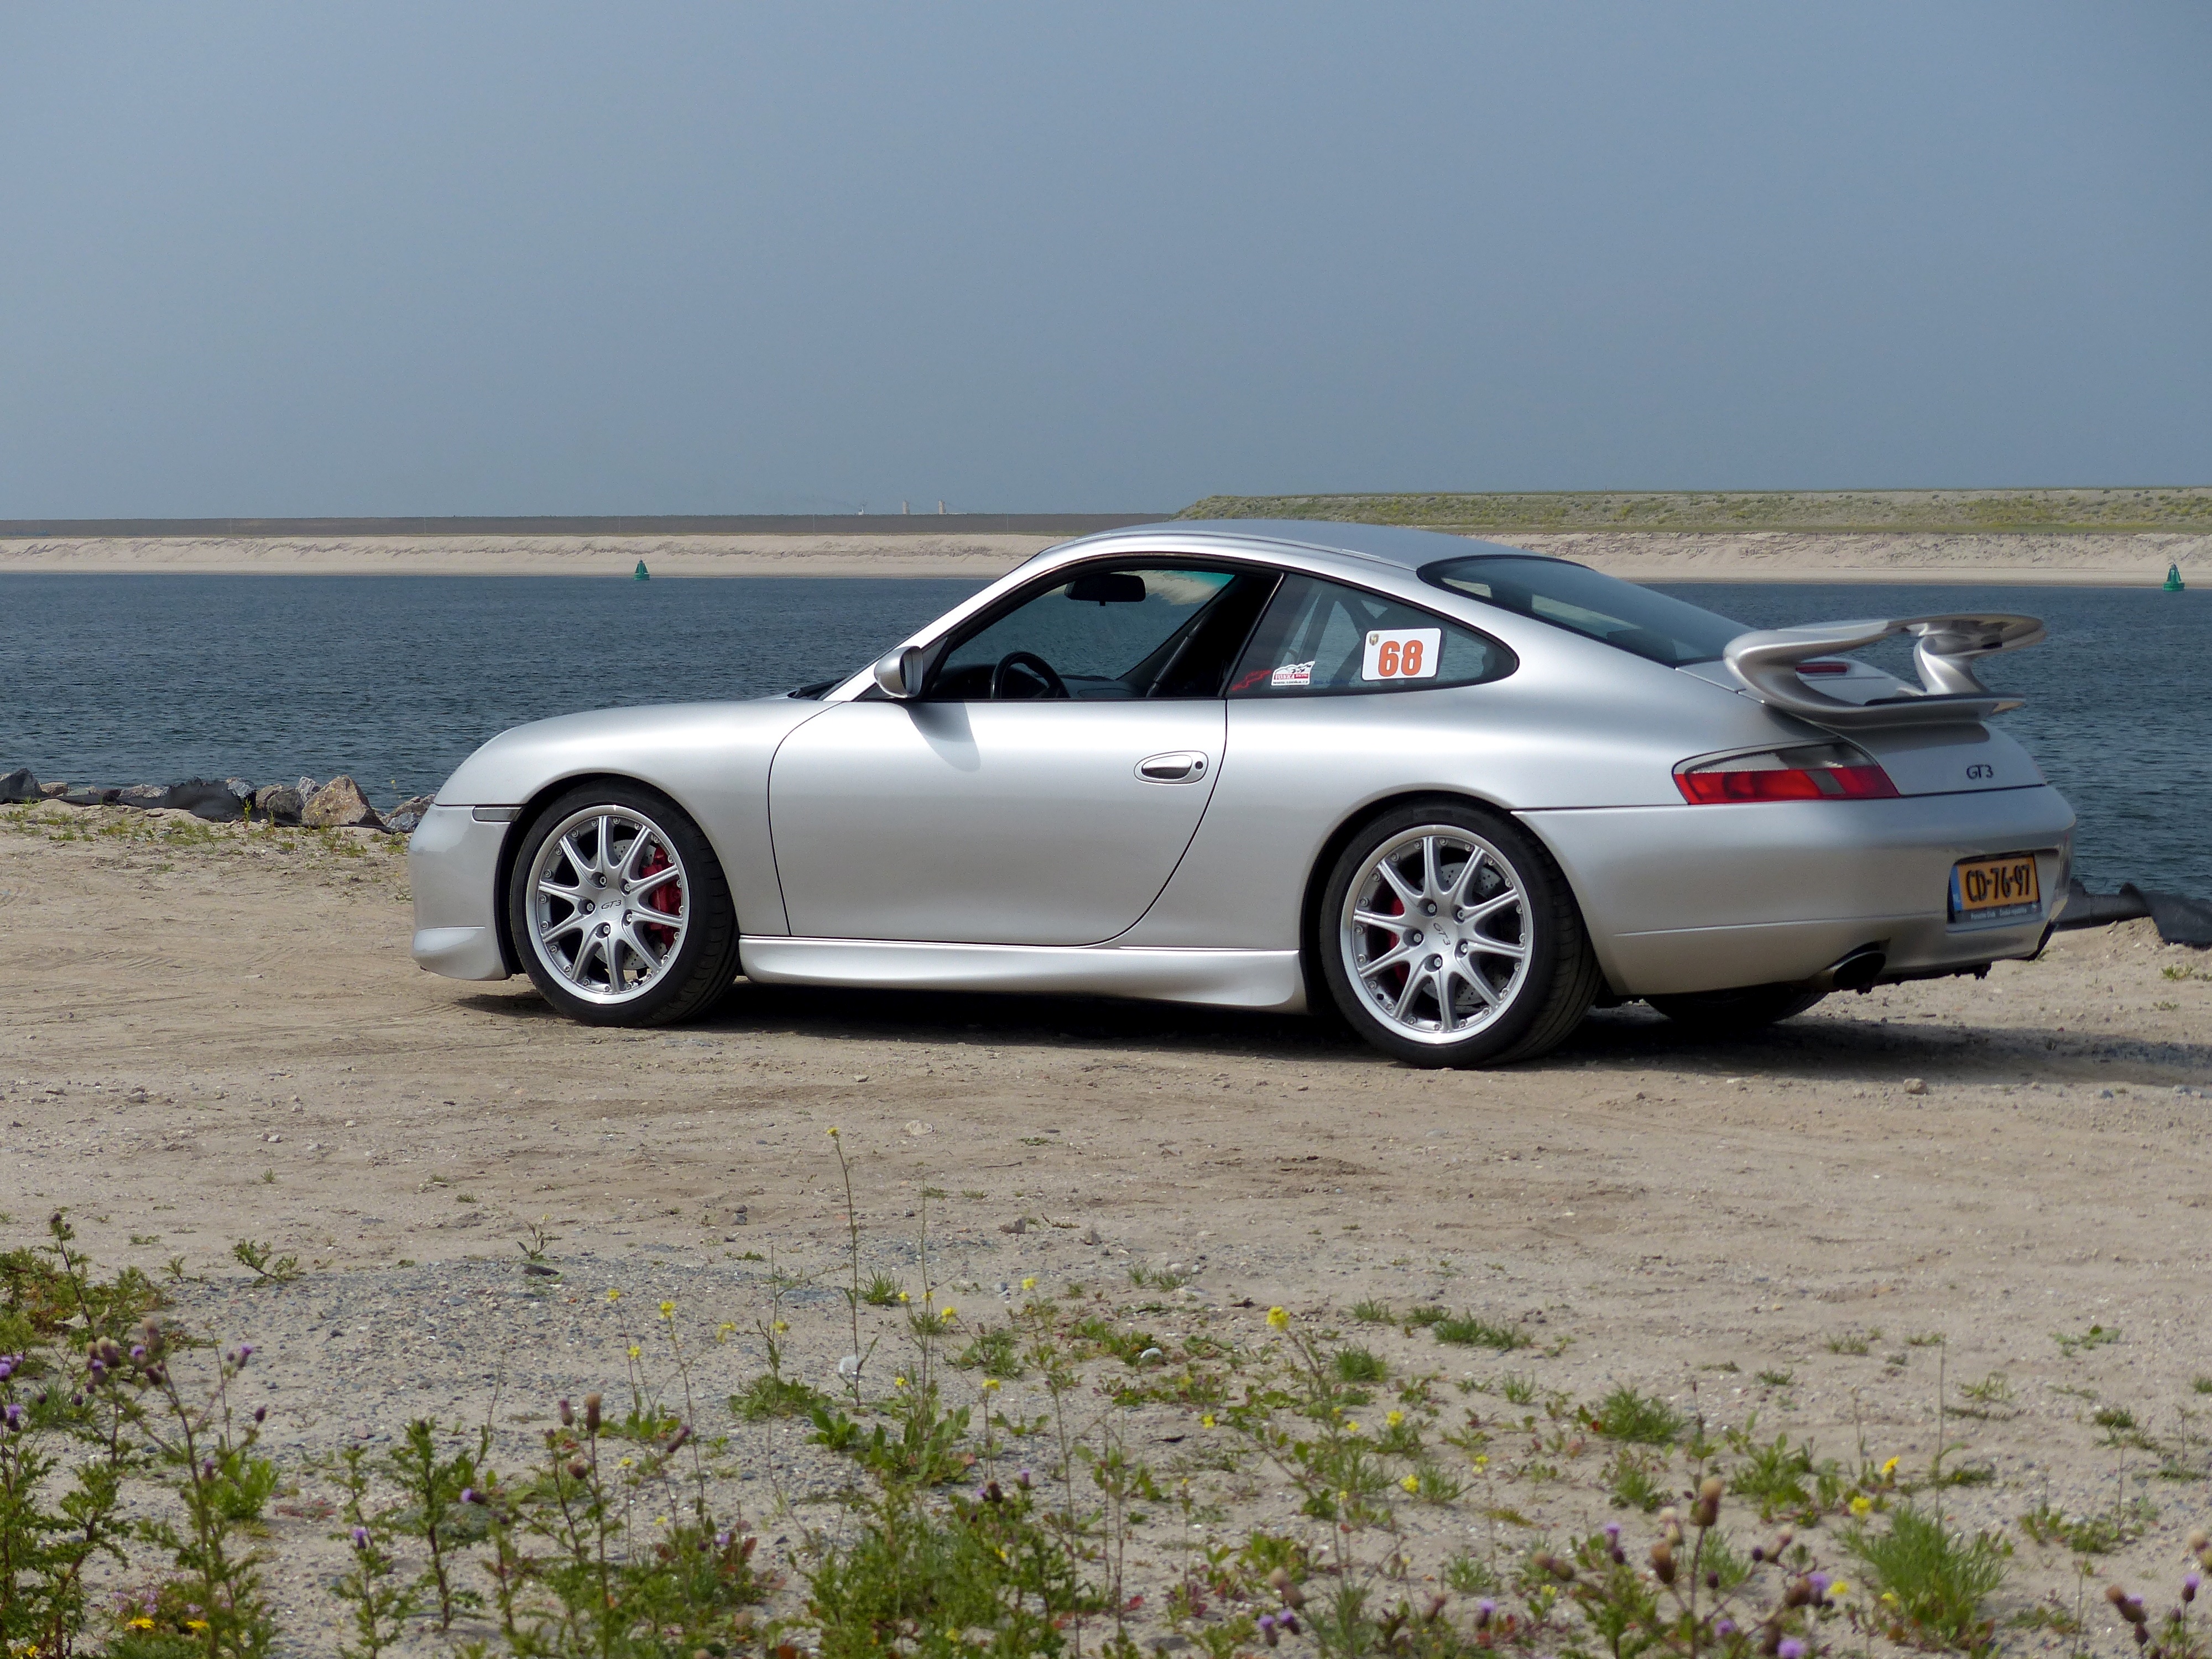
car, wheel, vehicle, sports car, bumper, supercar, holland, convertible, coupe, porsche, gt3, europort, land vehicle, automobile make, automotive exterior, automotive design, luxury vehicle, performance car, porsche 911 gt3, porsche 911 gt2